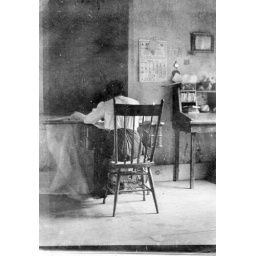
Lucy sitting at table in living room at ranch house